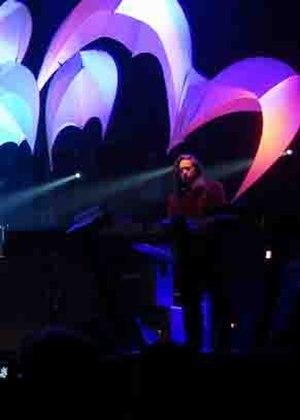
Oliver Wakeman, né le 26 février 1972, est un claviériste britannique, ancien membre des groupes Strawbs et Yes.